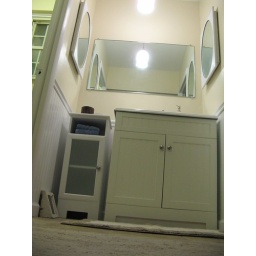
lady in white and almond with blue accents, is dancing with me, cheek to cheek